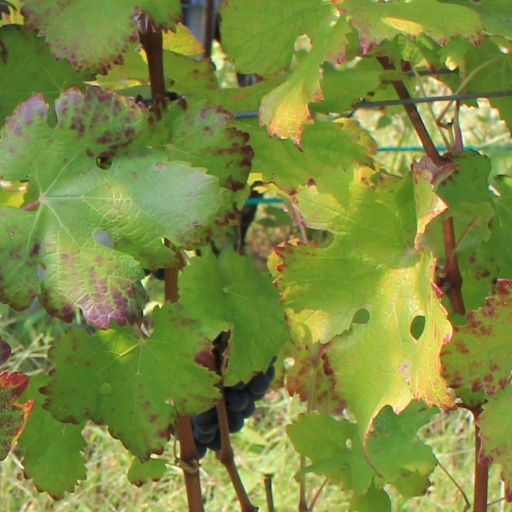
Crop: grape